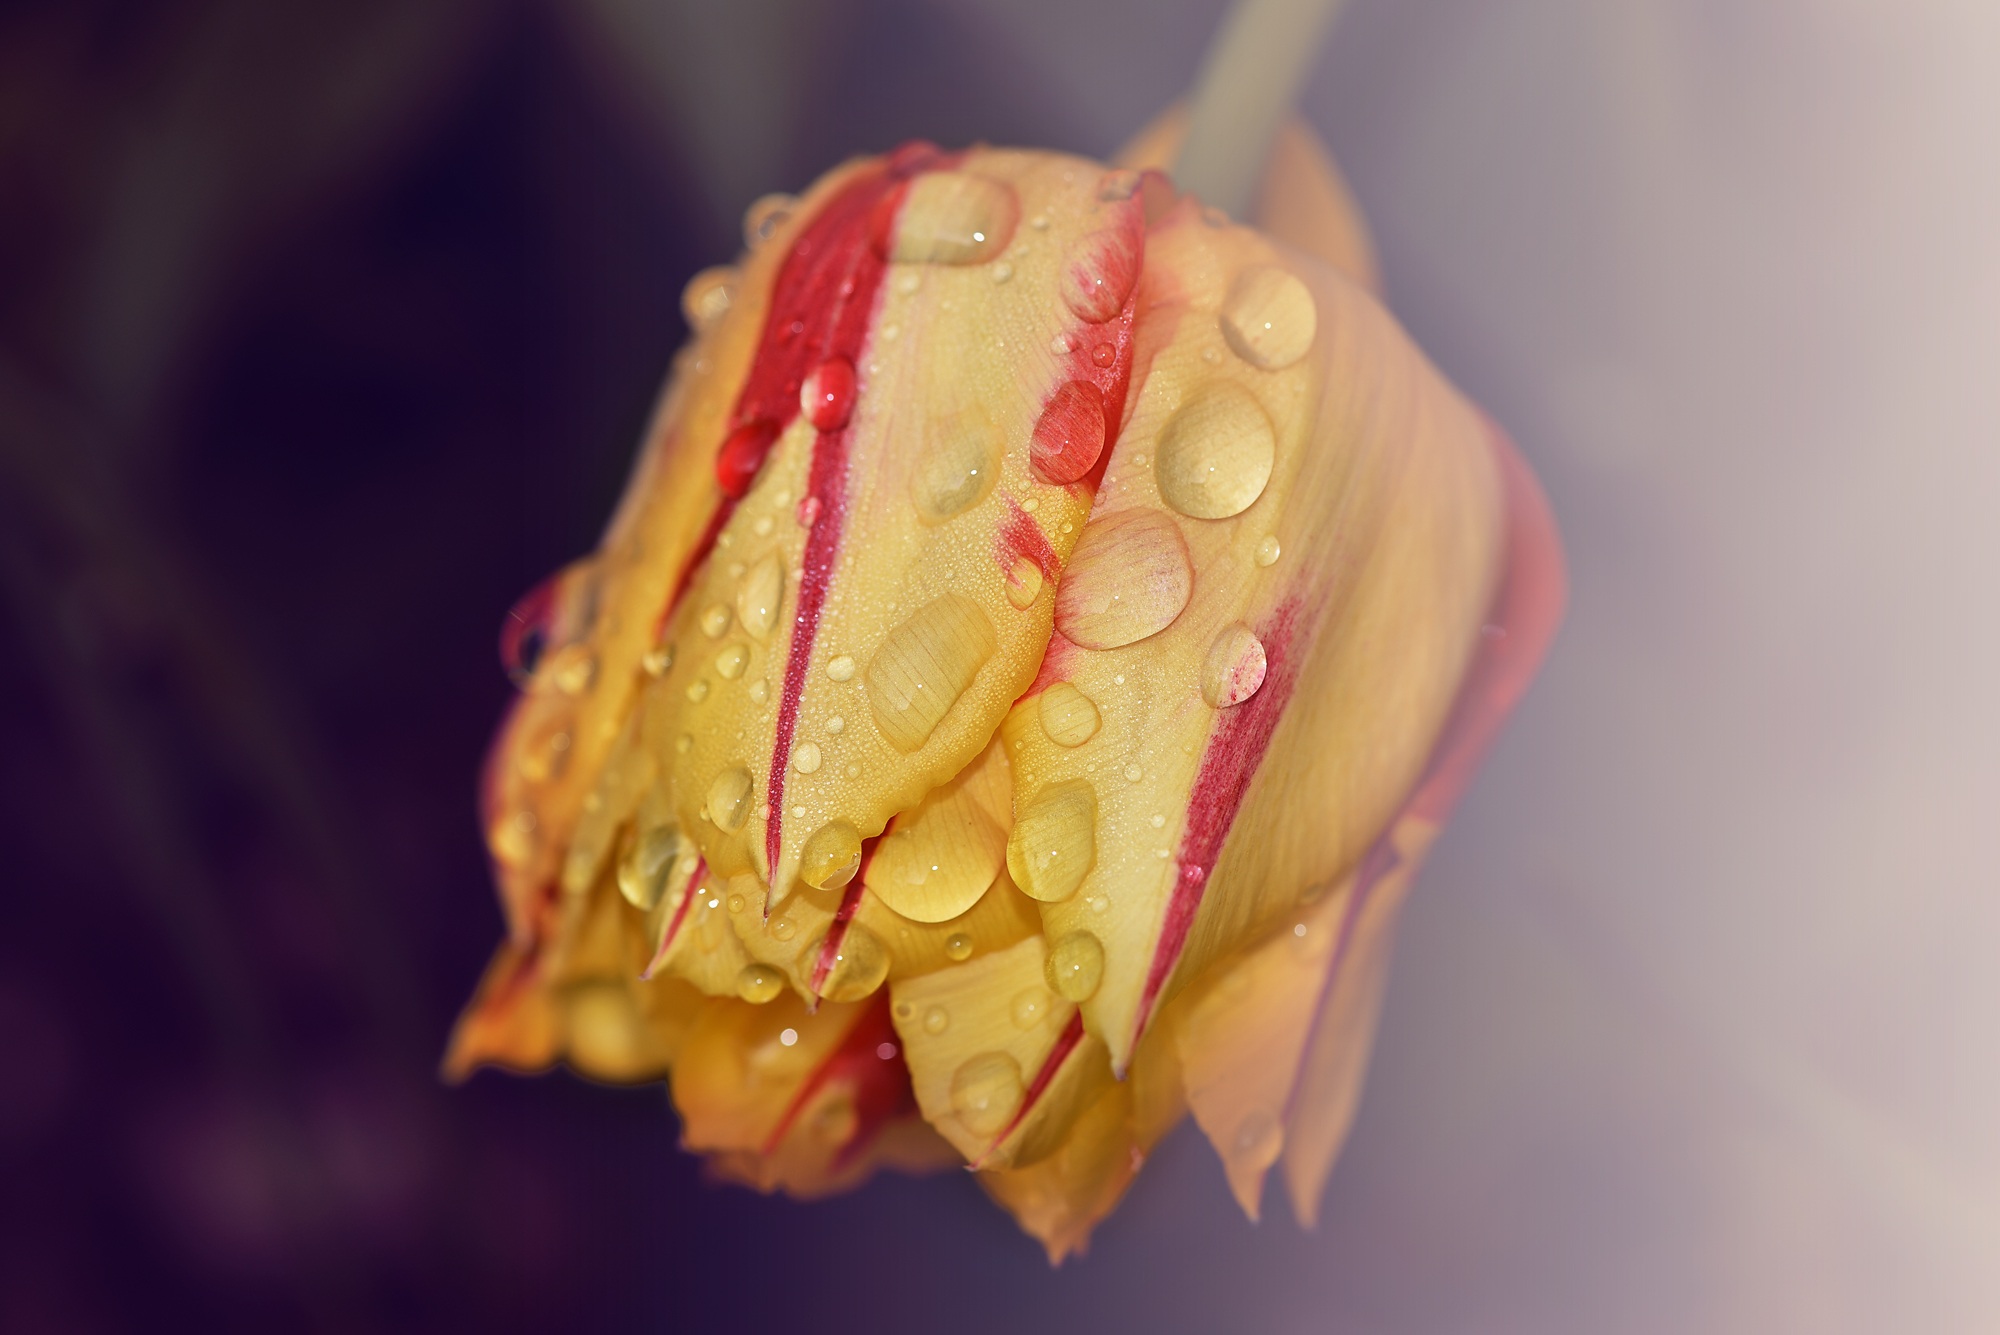
hand, blossom, plant, photography, leaf, flower, petal, bloom, raindrop, tulip, pollen, red, color, yellow, pink, close, flora, drip, close up, organ, bud, drop of water, macro photography, flowering plant, yellow red, land plant